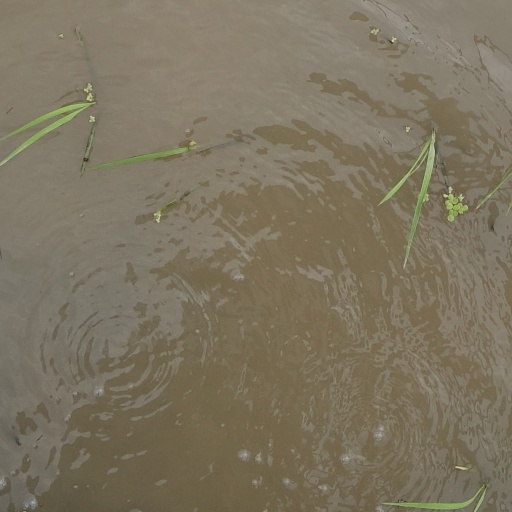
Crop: rice